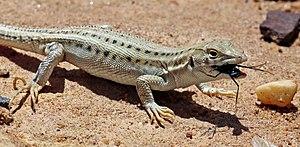
Acanthodactylus boskianus est une espèce de sauriens de la famille des Lacertidae.